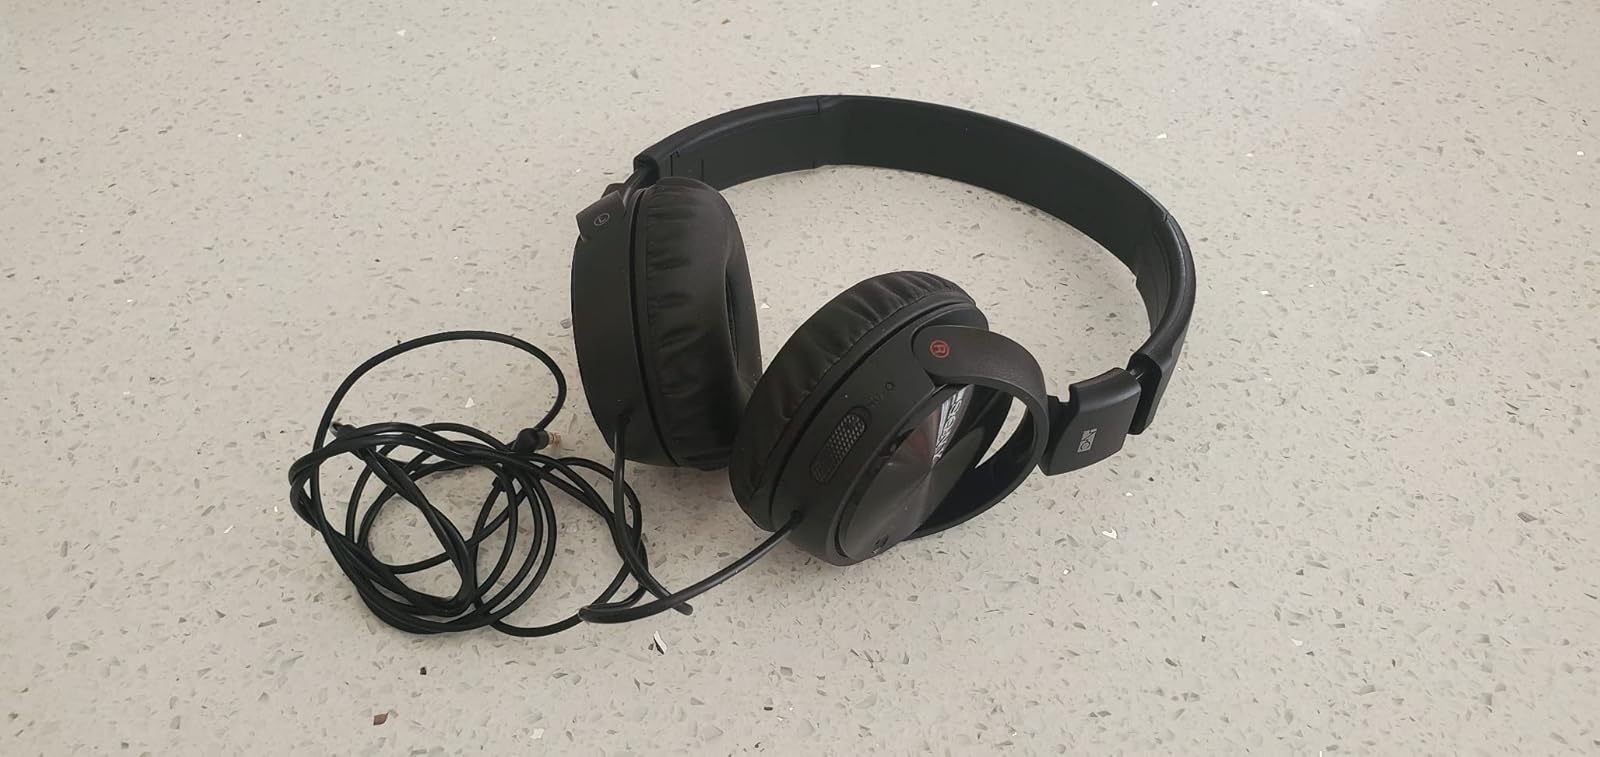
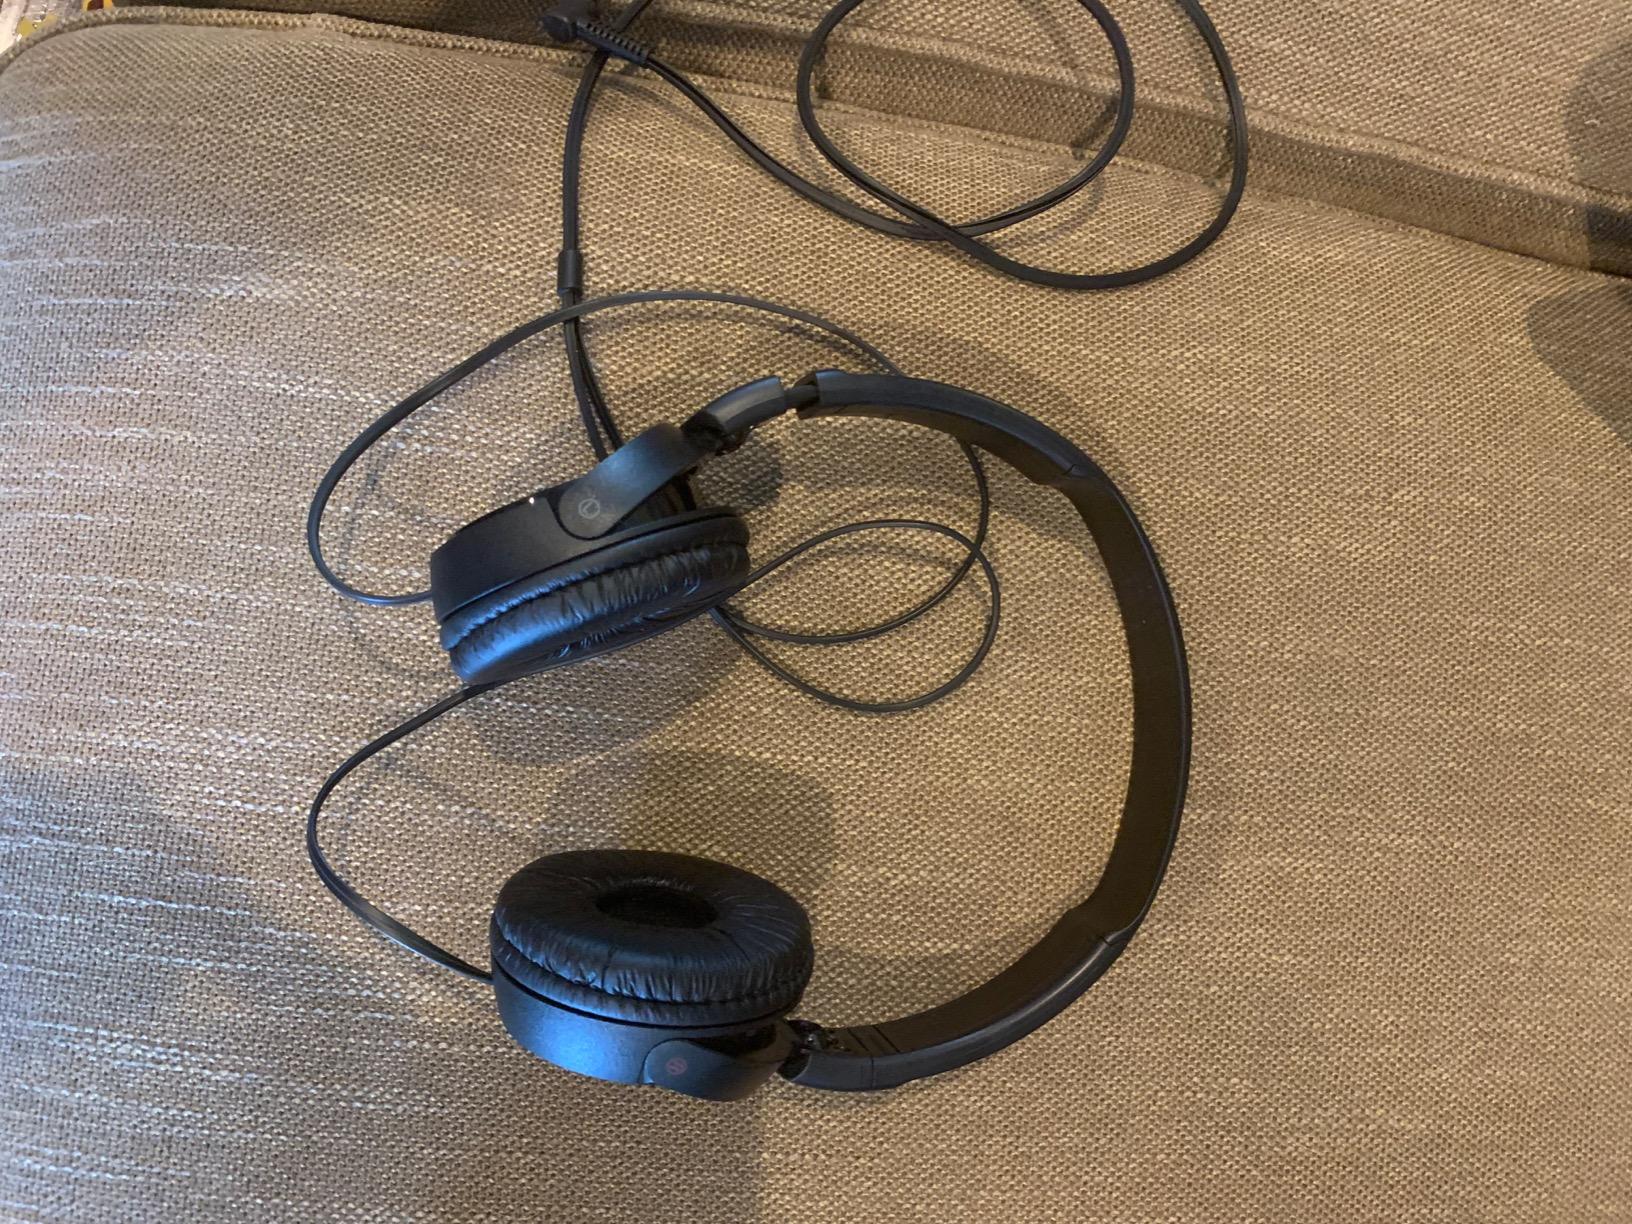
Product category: headphones
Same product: yes